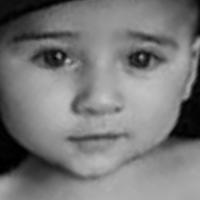
Age group: age 01-10